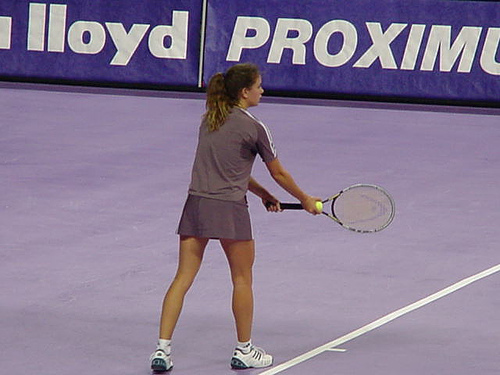
vận động viên tennis đang cầm vợt và bóng đứng trên sân